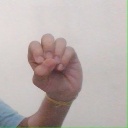
अक्षर: उ